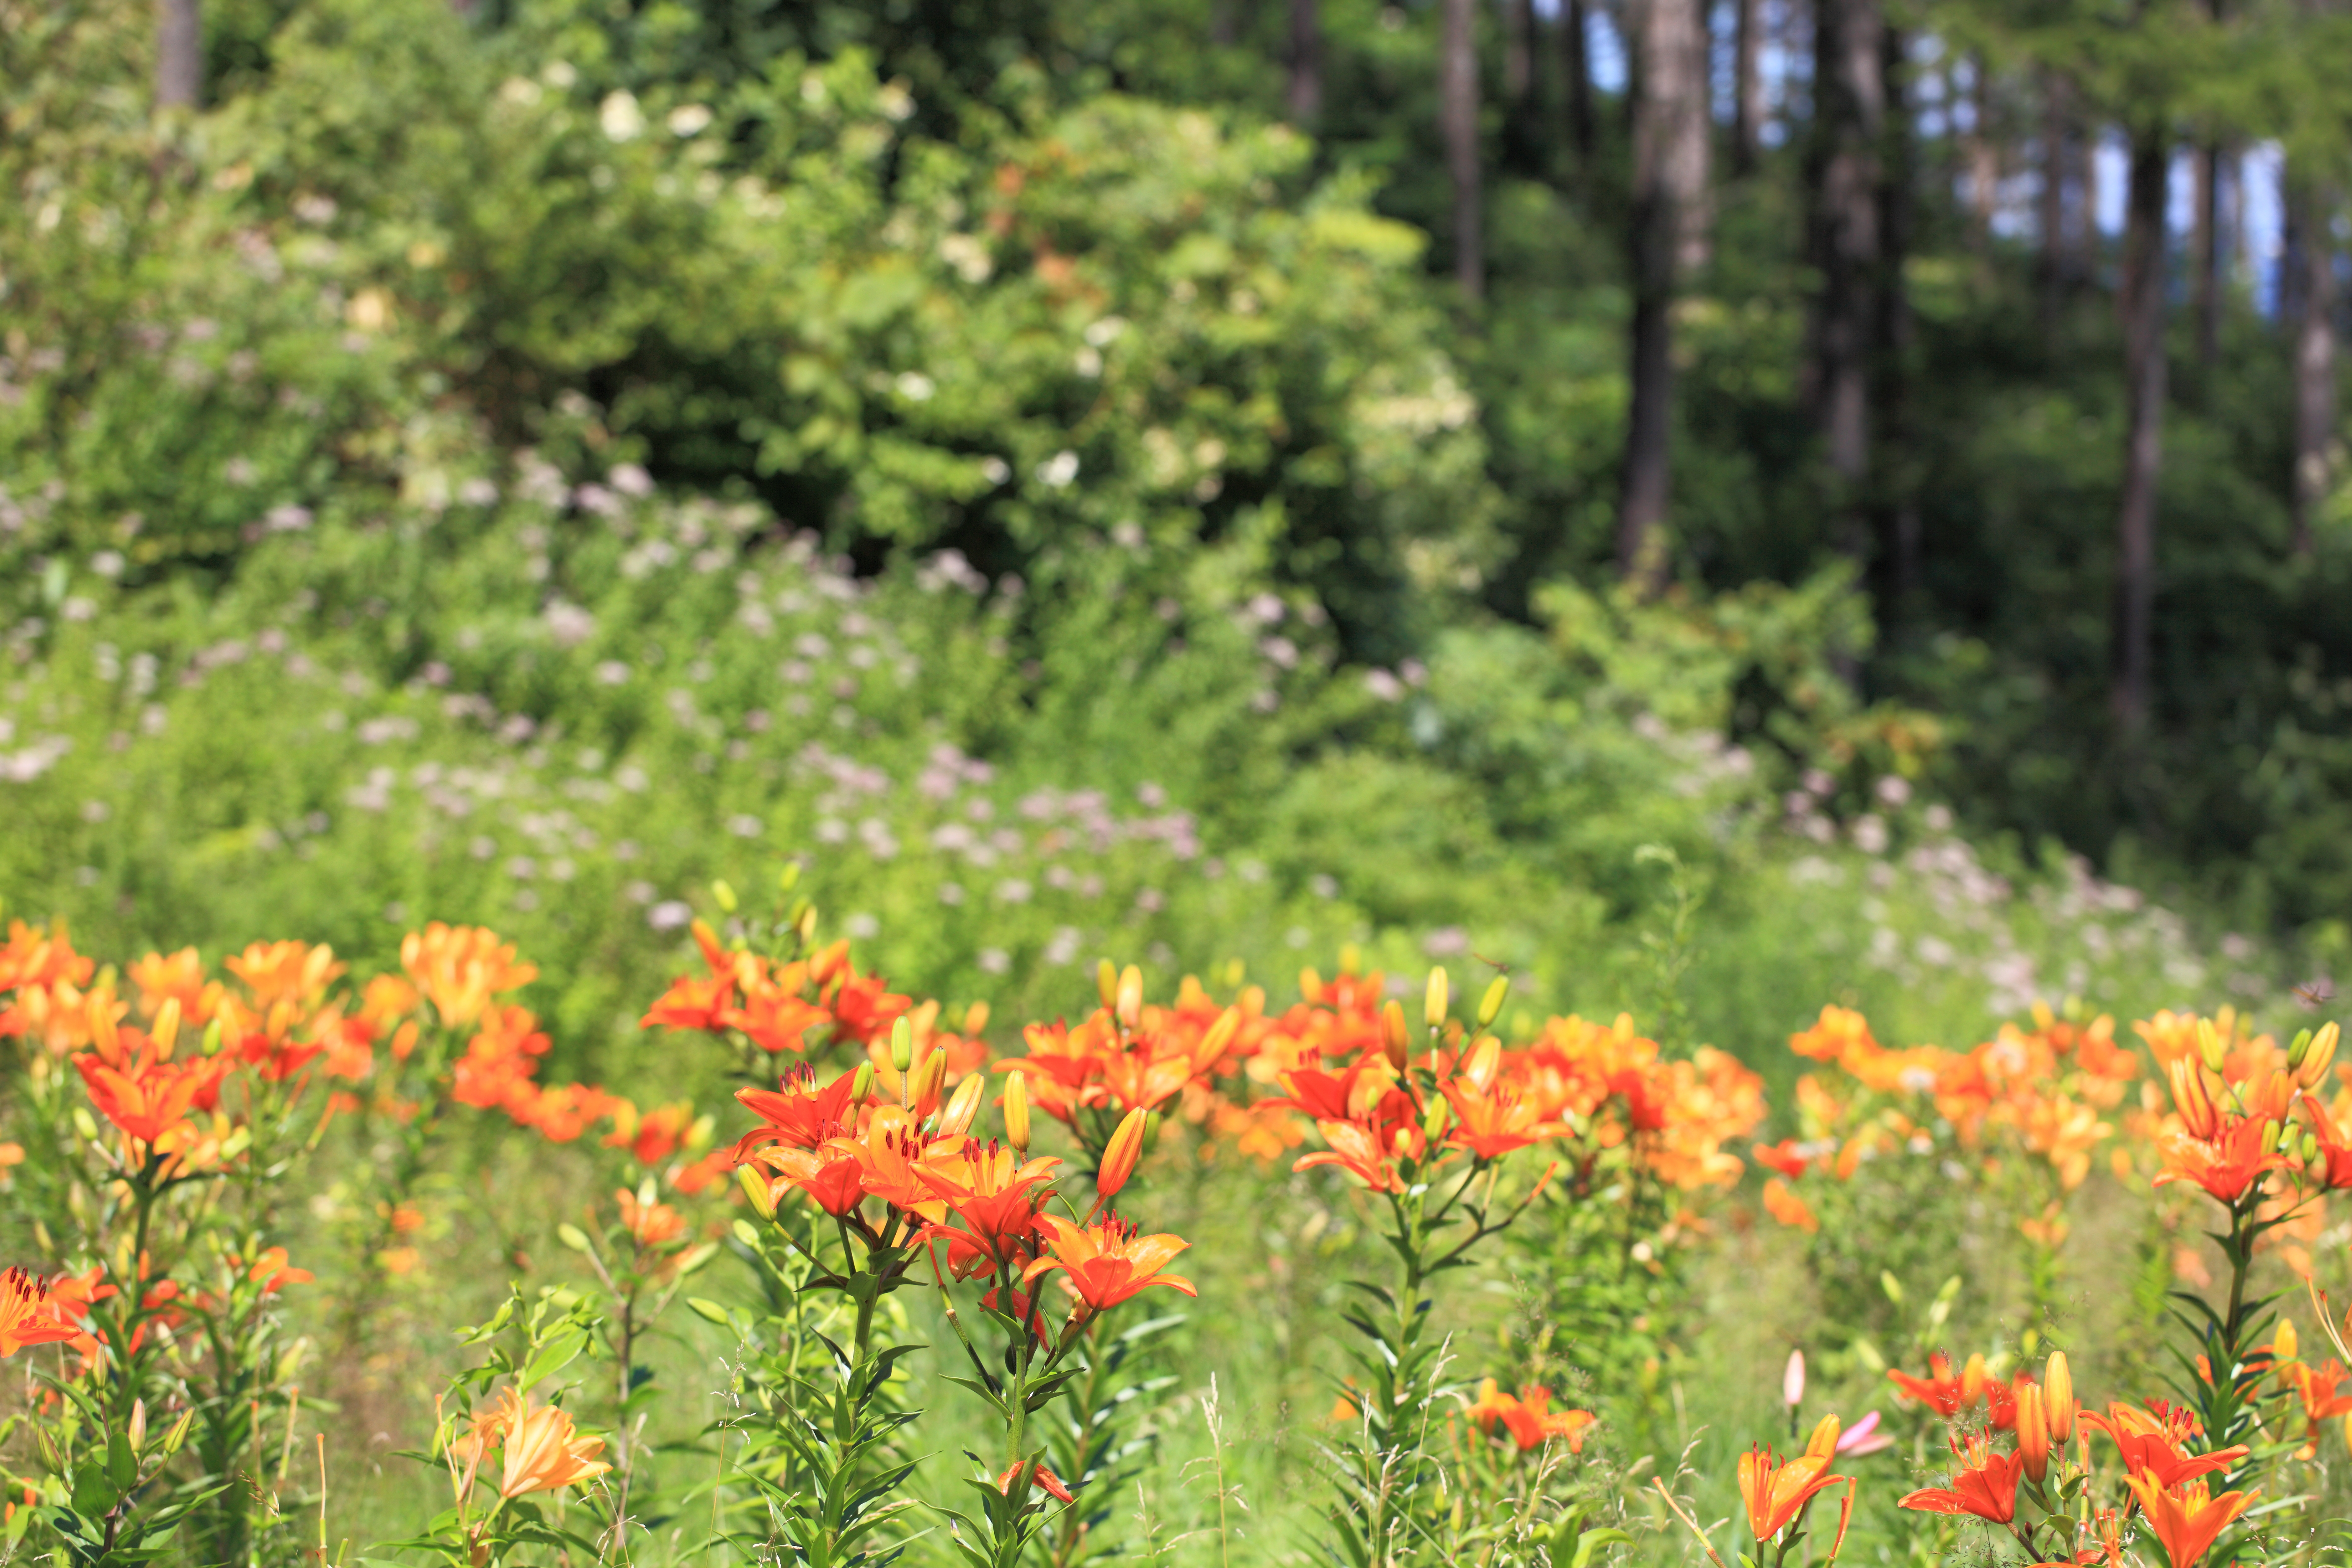
grass, blossom, plant, field, lawn, meadow, prairie, flower, high, pasture, botany, garden, flora, wildflower, grassland, vegetation, 5d, hires, lily, woodland, habitat, markii, ecosystem, hi, res, resolution, lilium, huntermountain, flowering plant, natural environment, land plant